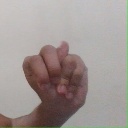
अक्षर: न